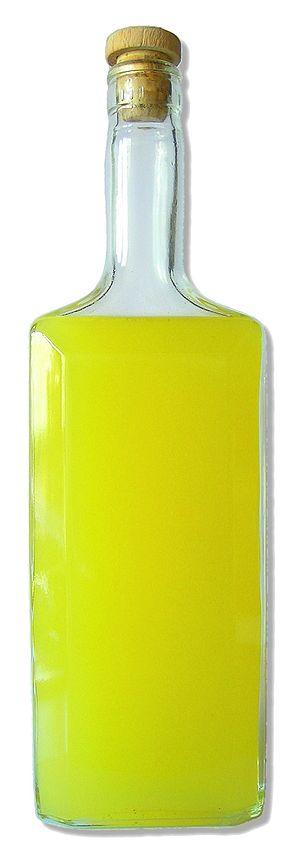
La liqueur de citron est un spiritueux, plutôt un digestif, à base de citrons, d’alcool et de sucre. Elle a une couleur jaune citron variant de clair à lumineux ; a un fort goût de citron ; elle peut être claire, trouble ou opaque ; elle est douce ou aigre-douce. On part de zeste de citron, on peut ajouter de l’eau, la liqueur obtenue n’est pas aigre. On peut ajouter du lait ou de la crème. On n’utilise pas de jus de citron, pour ne pas altérer le goût et affecter la stabilité de cette liqueur.
La cuisine sicilienne est la cuisine qui se pratique dans l'île de Sicile, en Italie. Bien qu'elle soit principalement fondée sur la cuisine italienne, elle a également subi des influences espagnole, grecque et arabe.